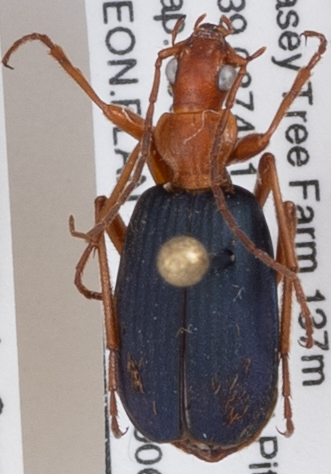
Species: Brachinus fumans
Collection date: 2019-06-04
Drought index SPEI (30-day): -0.9
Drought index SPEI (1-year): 2.09
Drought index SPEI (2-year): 2.09